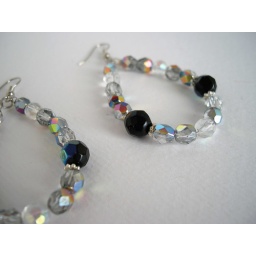
Teardrop earrings in black and silver